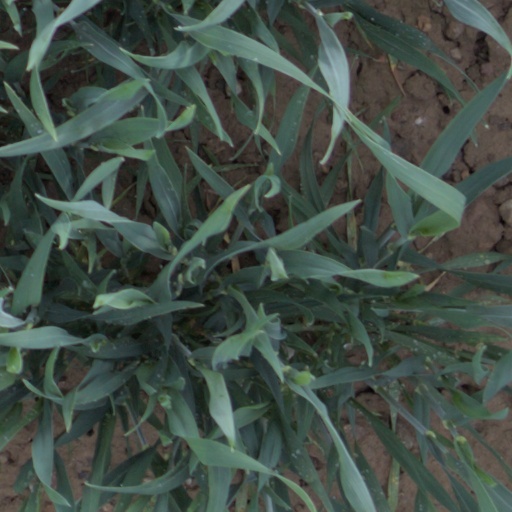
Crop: wheat